1967 World Series

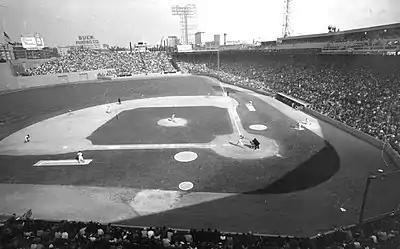
Fenway Park during the World Series

Going for the clincher at Fenway Park in Game 6, the visiting team took a 2–1 lead going into the fourth inning when Dick Hughes (who led the National League with a .727 winning percentage and won 16 games during the regular season) gave up a record three homers in a single inning. Yastrzemski led off the inning with a long drive over the wall in left center and, two outs later, rookie Reggie Smith and Rico Petrocelli hammered consecutive shots. Brock tied the game with a two-run homer in the seventh, but Boston responded with four runs of their own in the bottom of that inning and went on for the 8–4 triumph to tie the series at three games all. The Cardinals set a World Series record using eight pitchers.